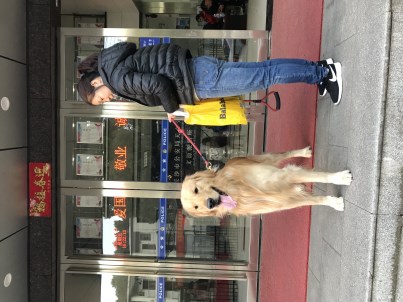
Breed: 5355-n000126-golden_retriever